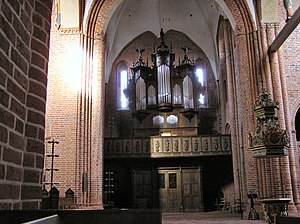
Løgumkloster Kirke / Interiør
Løgumkloster Kirke, Orgel
Løgumkloster Kirke er bygget af cistercienserordenen som klosterkirke i Løgumkloster.